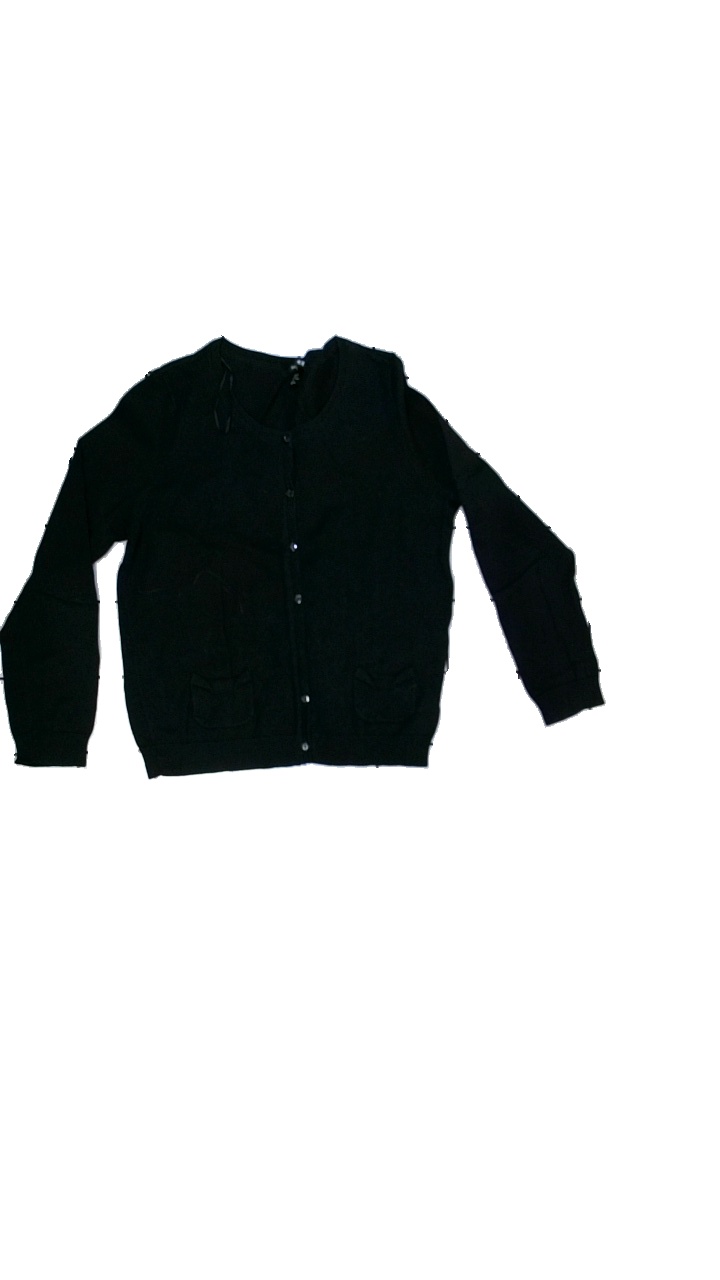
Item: Cardigan (Ladies)
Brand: H&m
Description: Black cardigan
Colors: Black
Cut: Regular, C-collar
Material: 100% cotton
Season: All
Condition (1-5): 4
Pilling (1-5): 5
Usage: Recycle
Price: <50